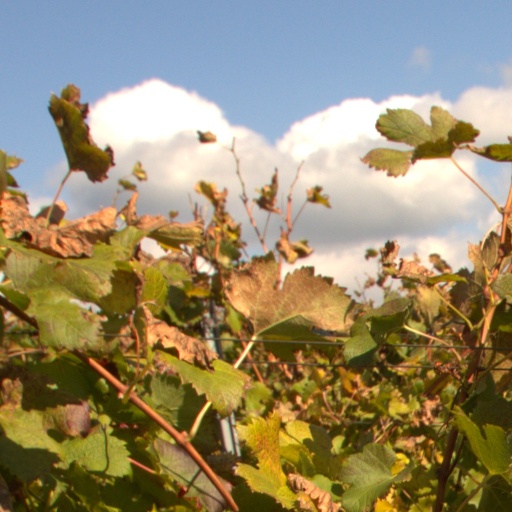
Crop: grape